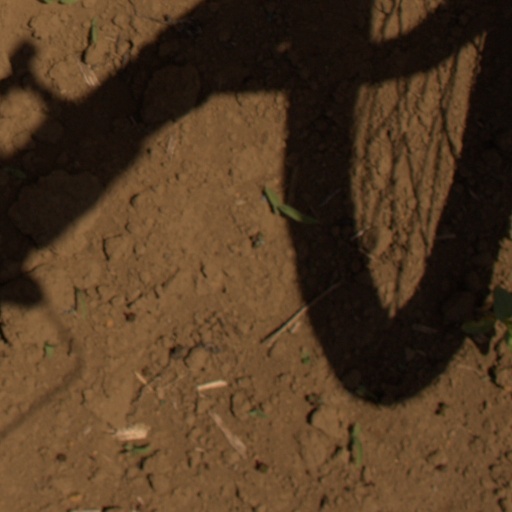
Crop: Jerusalem artichoke